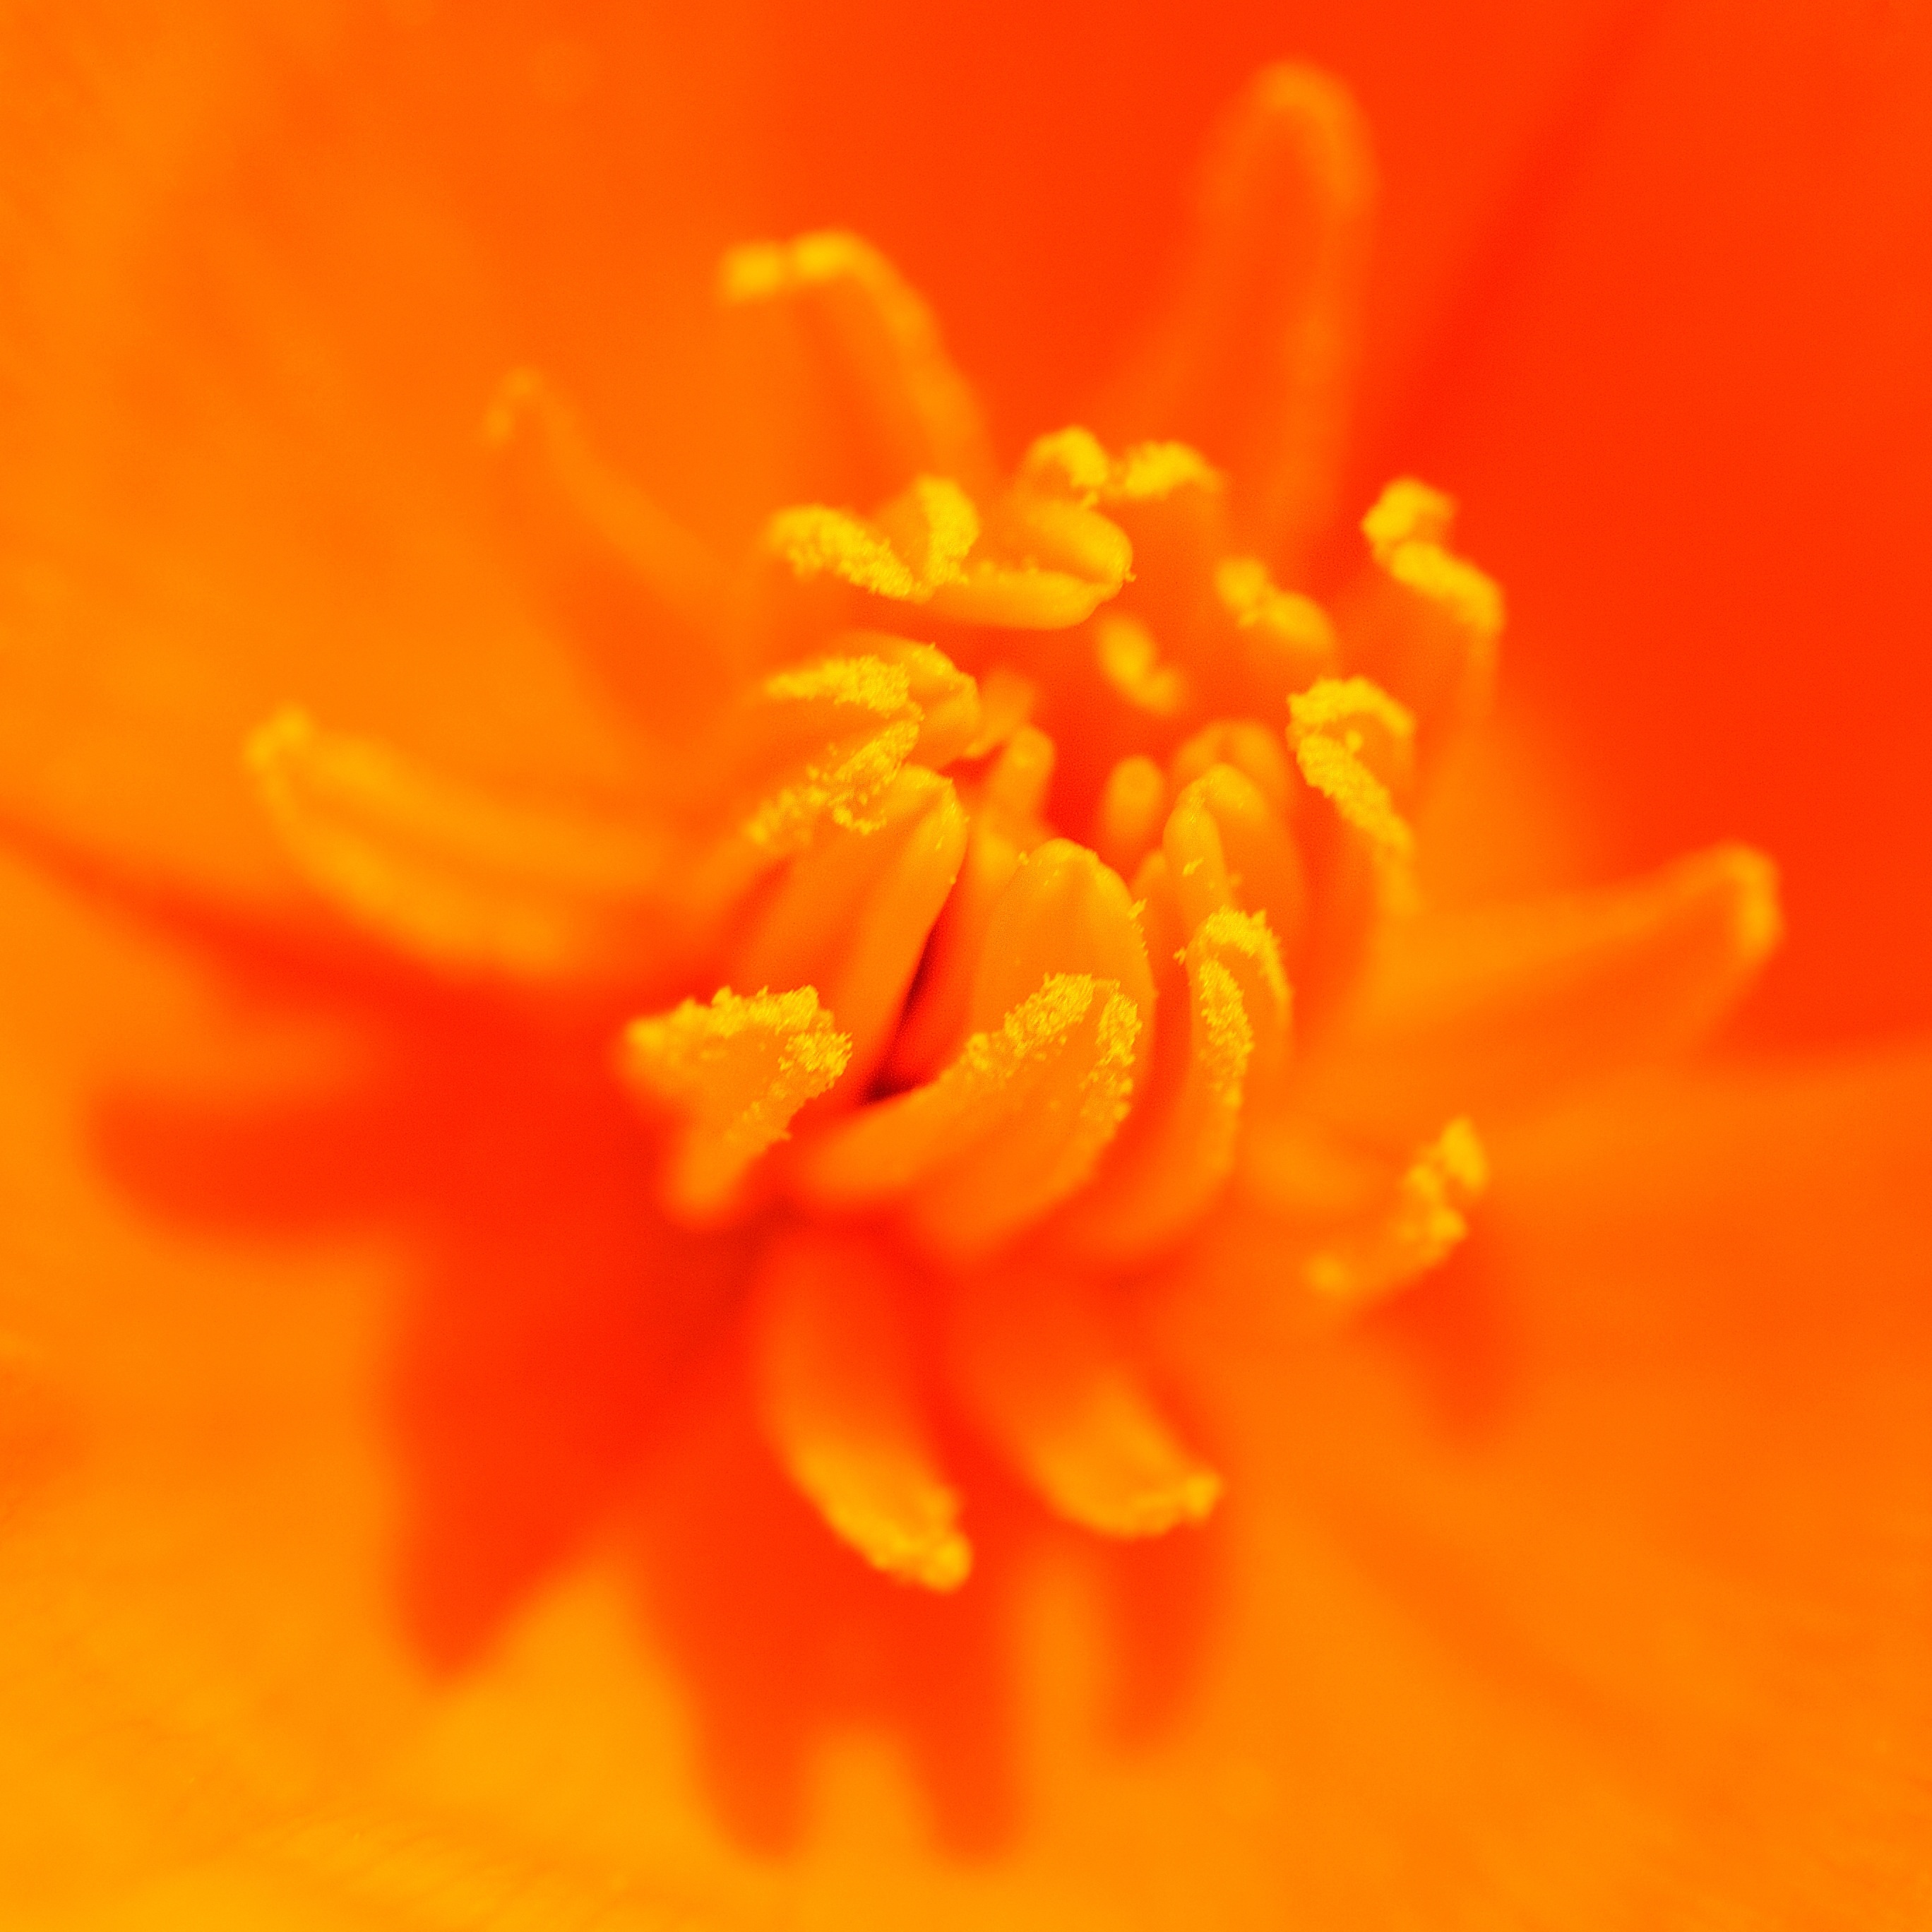
plant, flower, petal, orange, red, macro, yellow, flora, close up, stamens, macro photography, flowering plant, daisy family, land plant, short depth of field